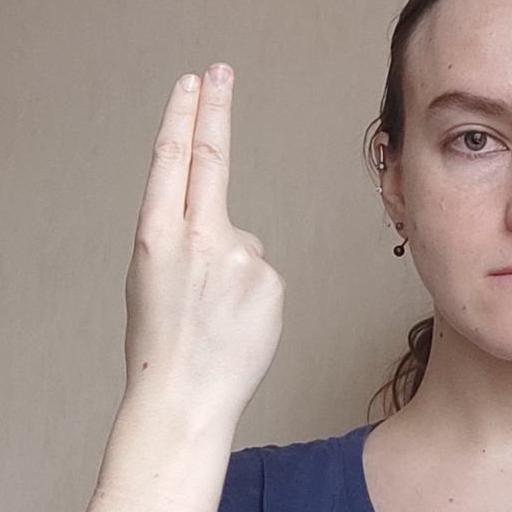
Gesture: two_up_inverted